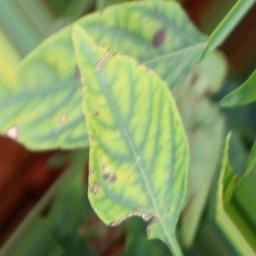
Label: nutritional